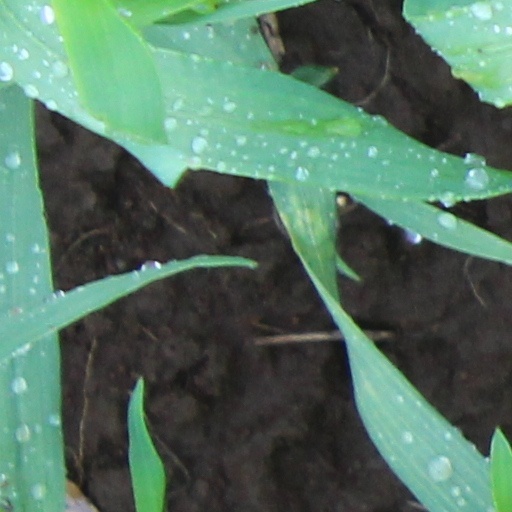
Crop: wheat